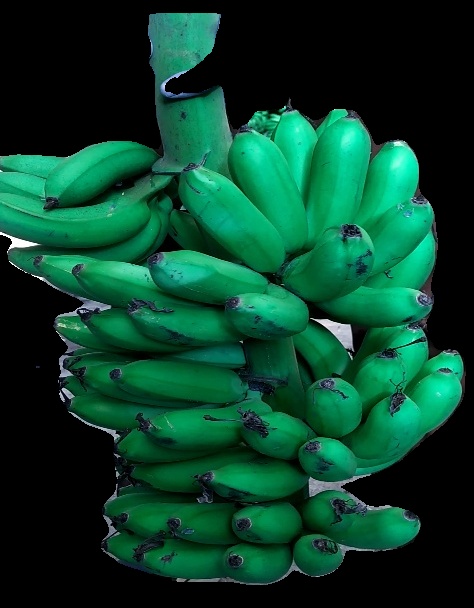
Variety: rasbale
Grade: grade1